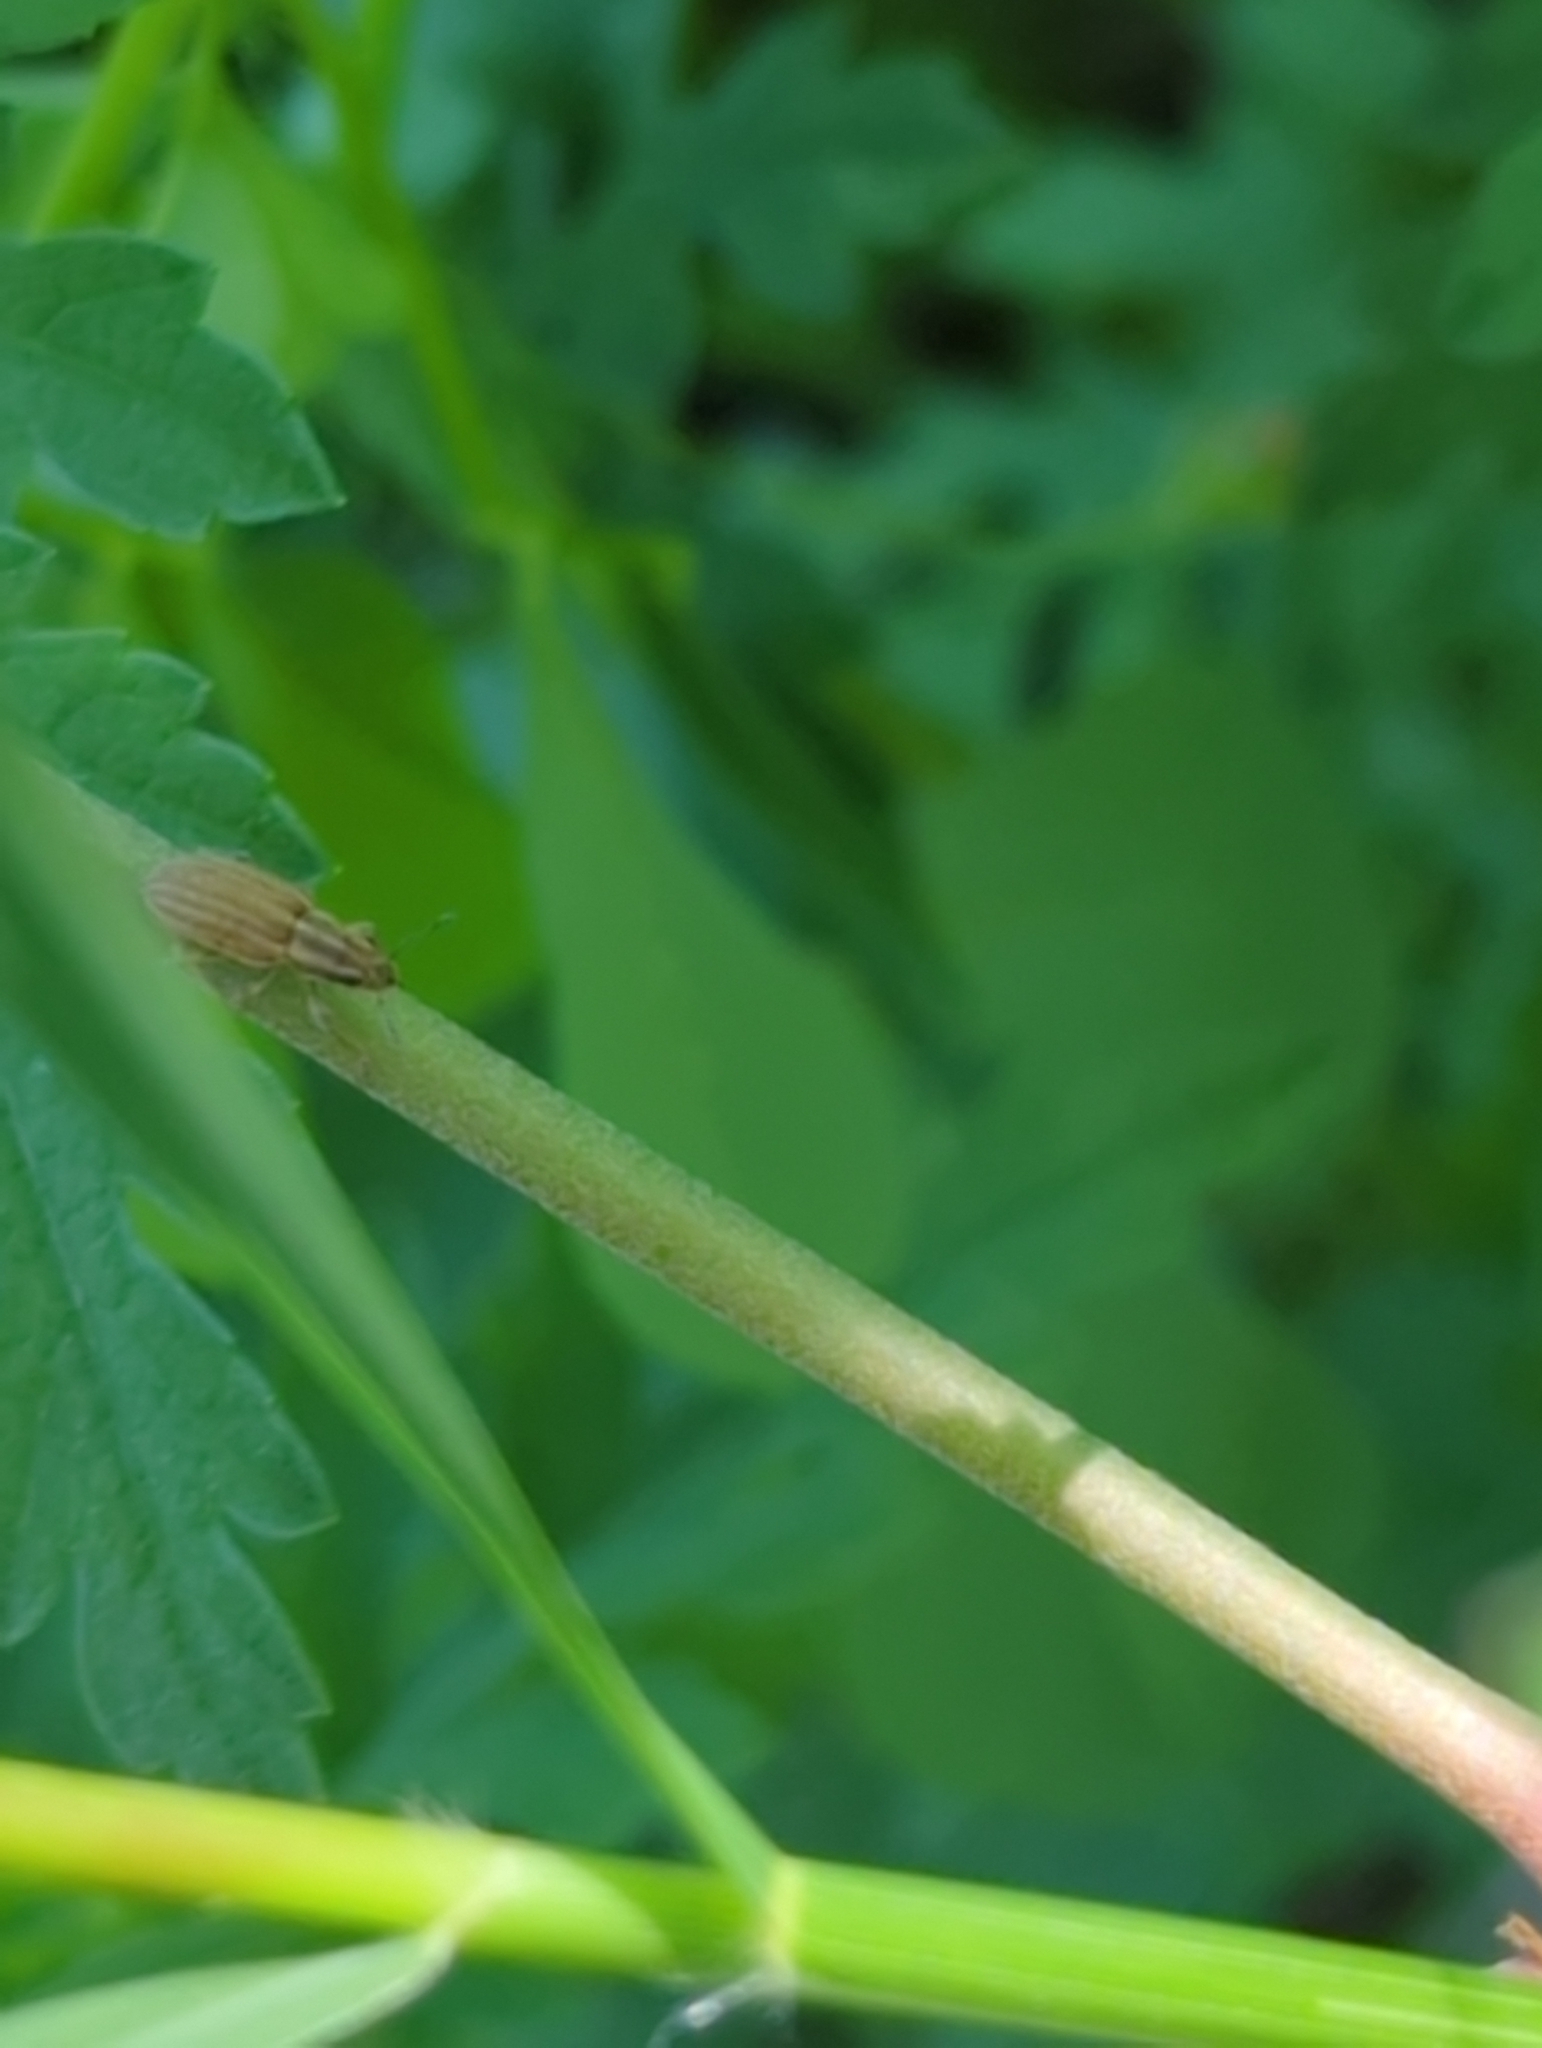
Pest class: pea_leaf_weevil